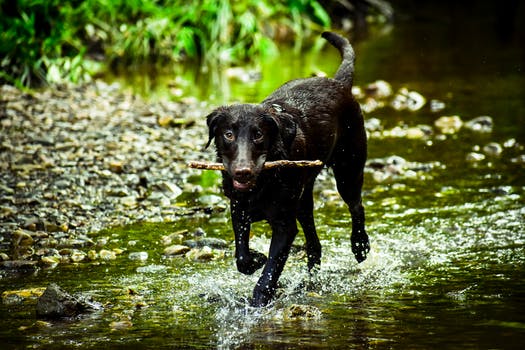
Label: No Watermark